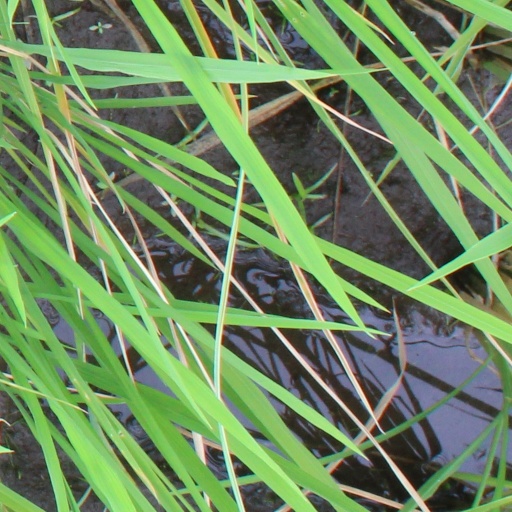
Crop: rice